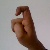
The image shows a hand gesture representing the letter 'X' in Indian Sign Language.